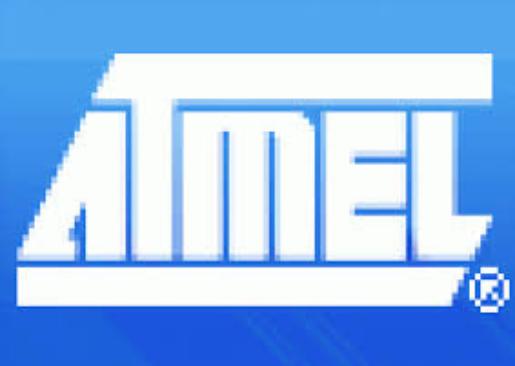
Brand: atamel
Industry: Medical